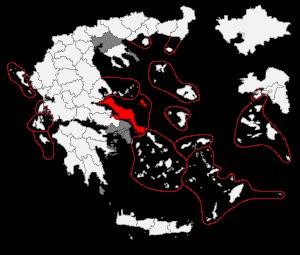
La circonscription de l'Eubée est une circonscription législative de la Grèce. Elle correspond au territoire du nome d'Eubée. Elle compte 202 387 électeurs inscrits en janvier 2015.